Edward Wilson (explorer)

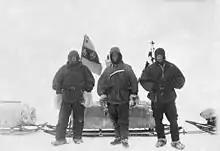
Shackleton, Scott and Wilson, on 2 November 1902

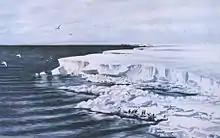
"The great ice barrier – looking east from Cape Crozier", 1911 watercolour by Wilson

From 1901 to 1904, Wilson acted as junior surgeon, zoologist and expedition artist, setting off on the "Discovery" Expedition on 6 August 1901. They reached Antarctica in January 1902. On 2 November, Wilson, Scott and Ernest Shackleton set off on a journey that, at the time, was the southernmost trek achieved by any explorer. The party had dogs but they were not experienced in using them and the food brought for the dogs had gone bad. With many of the dogs dead, they turned back on 31 December, having reached latitude 82° 17'S. They had travelled farther south than anyone before them and were only from the Pole.